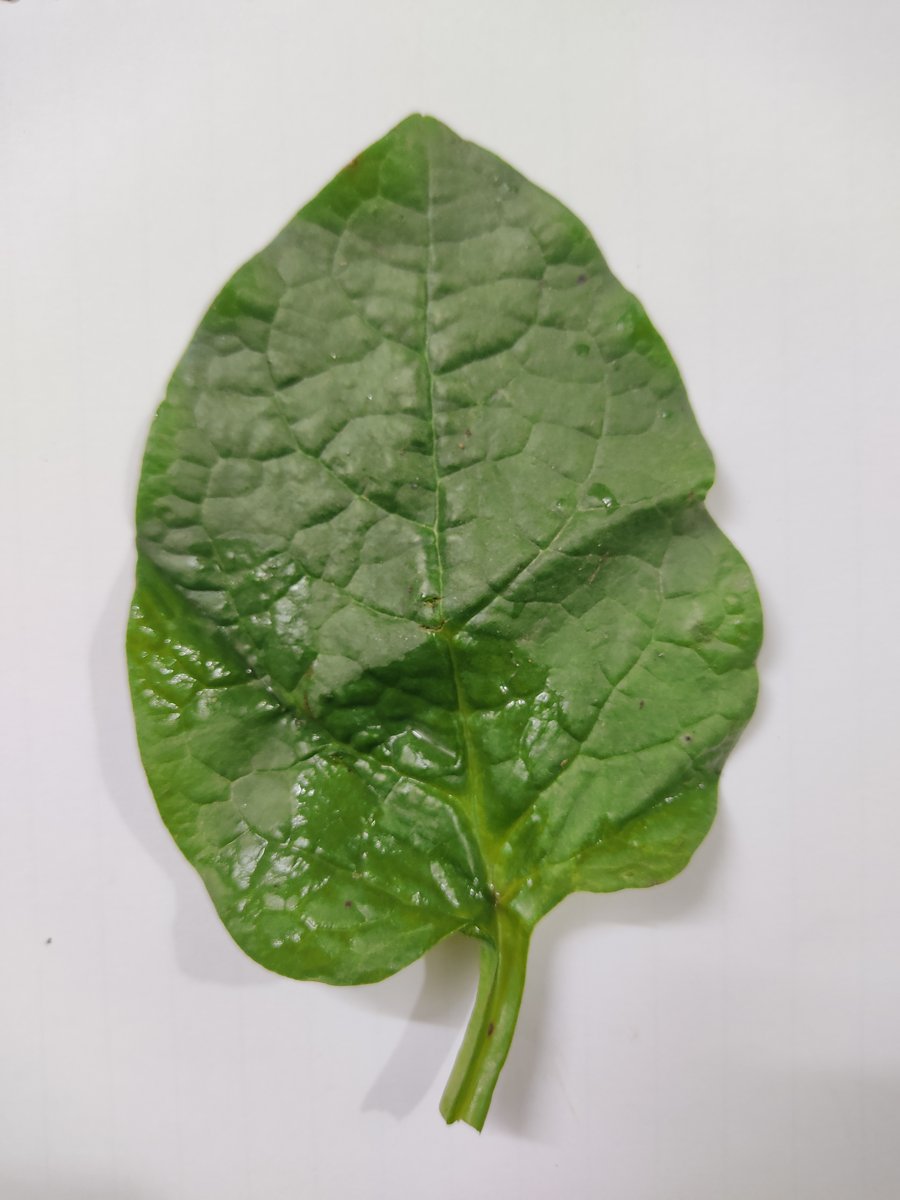
Label: Healthy-Leaf